Battle of Nablus (1918)

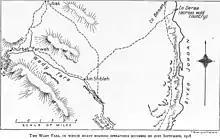
Cutlack Map 8 shows the section of the Wady Fara bombed during 21 September 1918.

Chetwode ordered the continuation of the XX Corps' attacks; the 10th Division was to capture Nablus, the 53rd Division was to advance towards the high ground north and north-east of Nablus, in the direction of the Wadi el Fara road, to capture and control this line of retreat to the Jordan Valley.